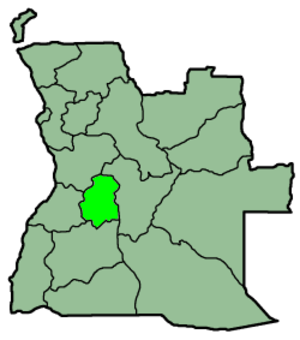
Huambo (provins)
Placering af Huambo i Angola
Huambo er en provins i Angola. Den har et areal på 34.270 km² og en befolkning på omkring 1,9 millioner.